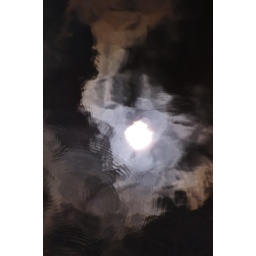
sky in water